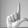
ASL letter: L